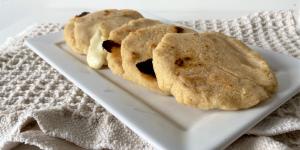
arepas de queso colombianas